Southern San Luis Valley Railroad

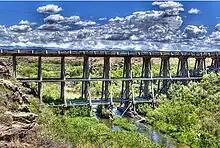
Rattlesnake Trestle near Blanca, Colorado

The Southern San Luis Valley Railroad is a fallen flag shortline railroad that was located in Southern Colorado. Best known in its final years of operation, it served a connection with the Denver and Rio Grande Western Railroad at Blanca, Colorado. The diminutive railroad in its final form was approximately in length. During its life freight traffic included farm produce, fertilizer and volcanic scoria (lava rock). The railroad, as it was originally built, was long and besides freight it operated passenger service between Blanca and Jaroso, Colorado, until 1946. The railroad formally ceased all operations December 31, 1996.